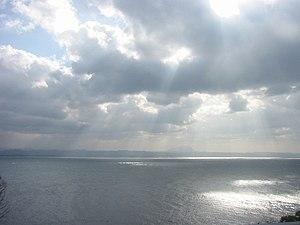
Le Tadorne de Corée, aussi appelé tadorne huppé, est une espèce d'oiseaux aquatiques de la famille des Anatidae. Ce canard est gravement menacé et considéré comme éteint par certains. Le mâle a la calotte, la poitrine, les rémiges primaires et la queue de couleur noir verdâtre, tandis que le reste de sa tête, le menton et la gorge sont brun-noir. Le ventre du mâle, les sous-caudales et les flancs sont gris foncé avec des stries noires. Les couvertures alaires supérieures sont blanches et il a un miroir d'un vert iridescent. La femelle a un cercle oculaire blanc et une crête noire. Elle a la face, le menton, la gorge, le cou et les couvertures alaires supérieures blancs, et le corps est brun foncé avec des stries blanches. Les deux sexes possèdent une touffe de plumes vertes distinctive qui dépasse de la tête.